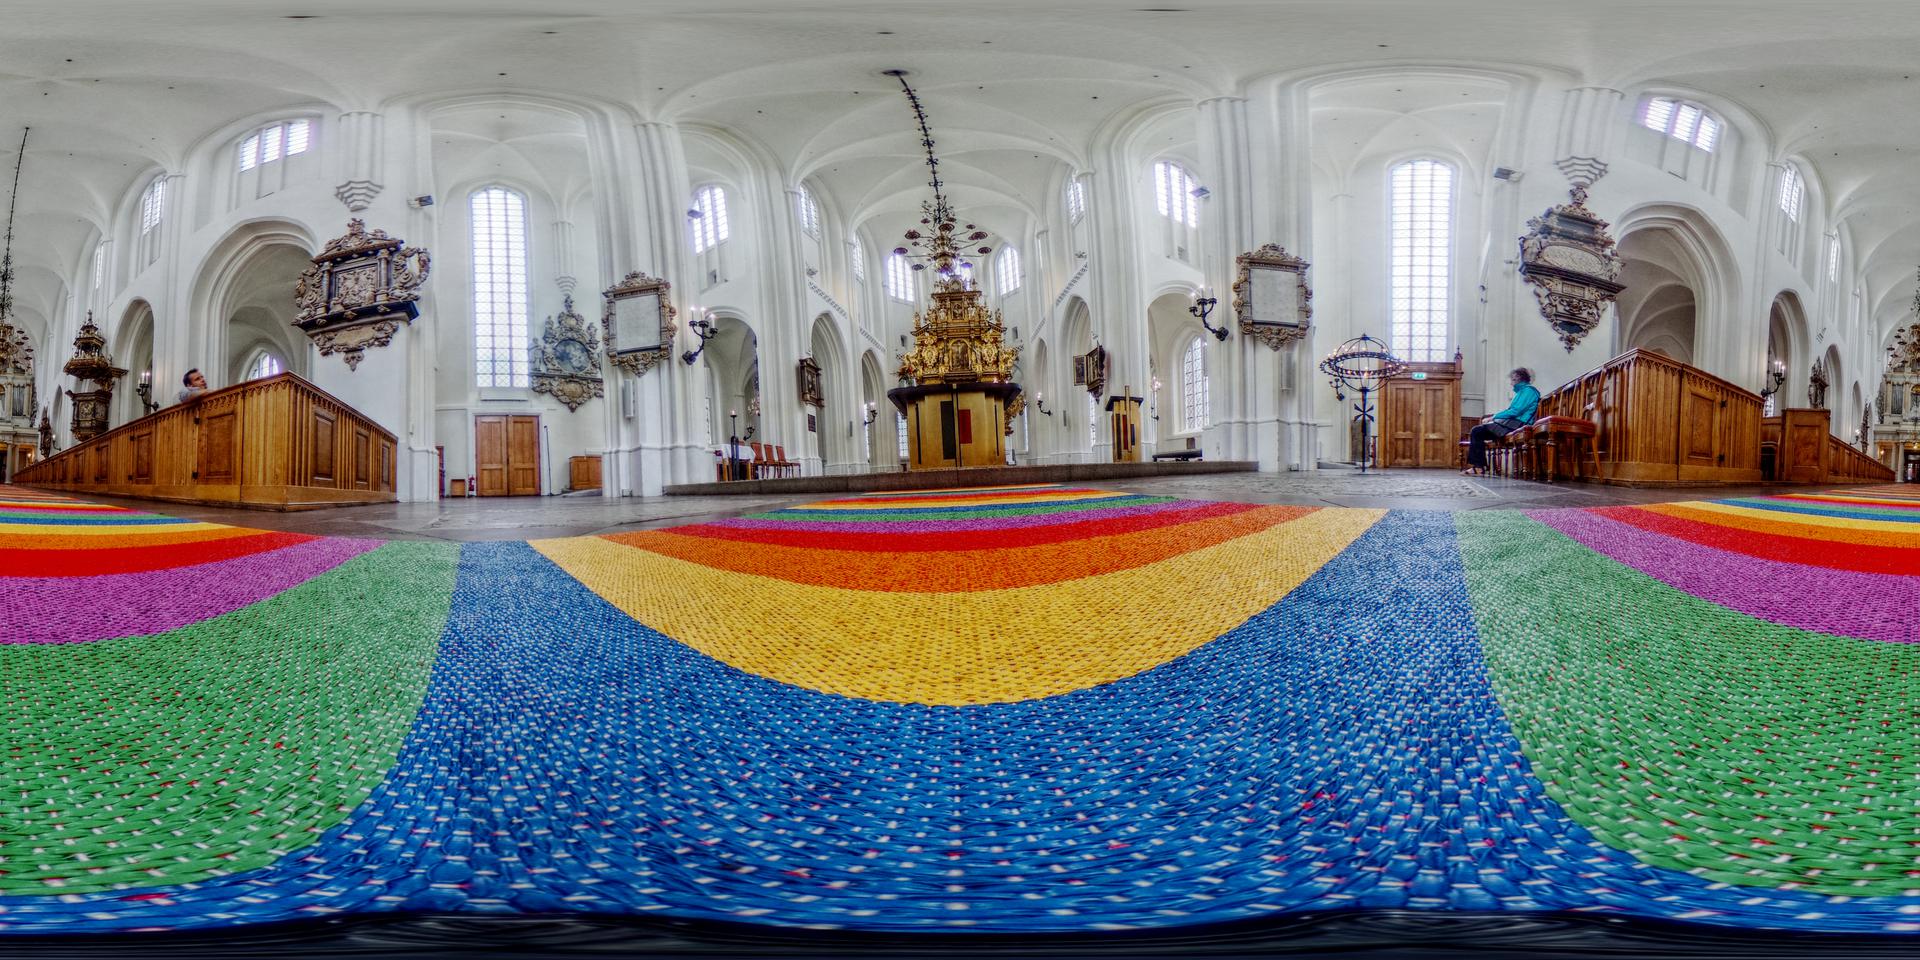
Referred object: the person in the teal jacket

Referred object: the gilded pulpit

Referred object: the golden pulpit opposite the central yellow stripe of the rug